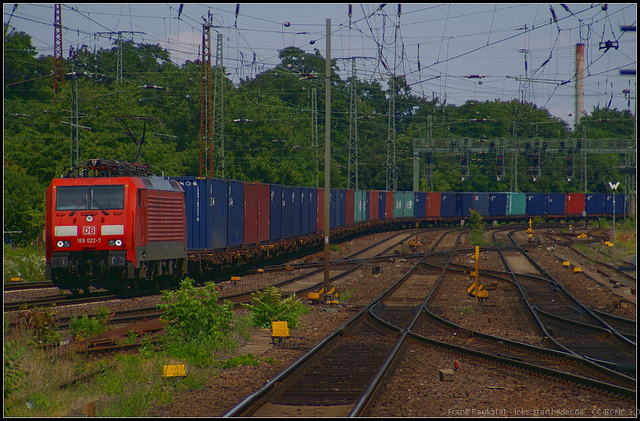
user: Given an image and a question. Answer the question in a short answer. Question: What time in history were these very important? Short Answer:
assistant: 1800's